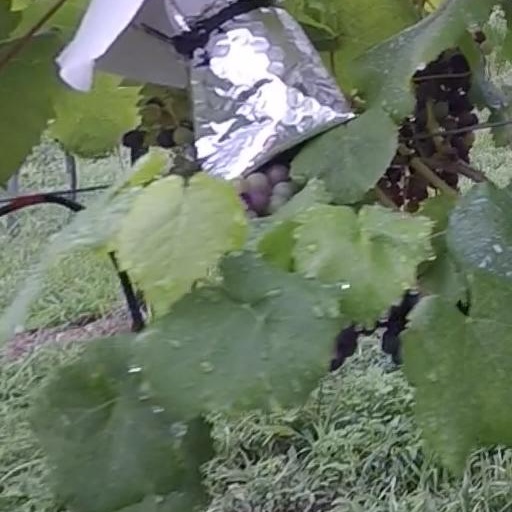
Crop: grape